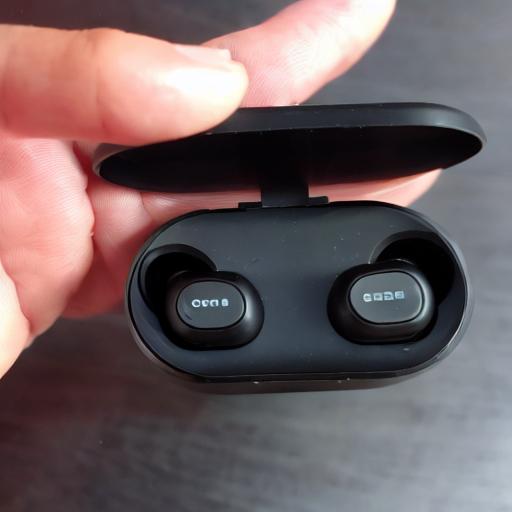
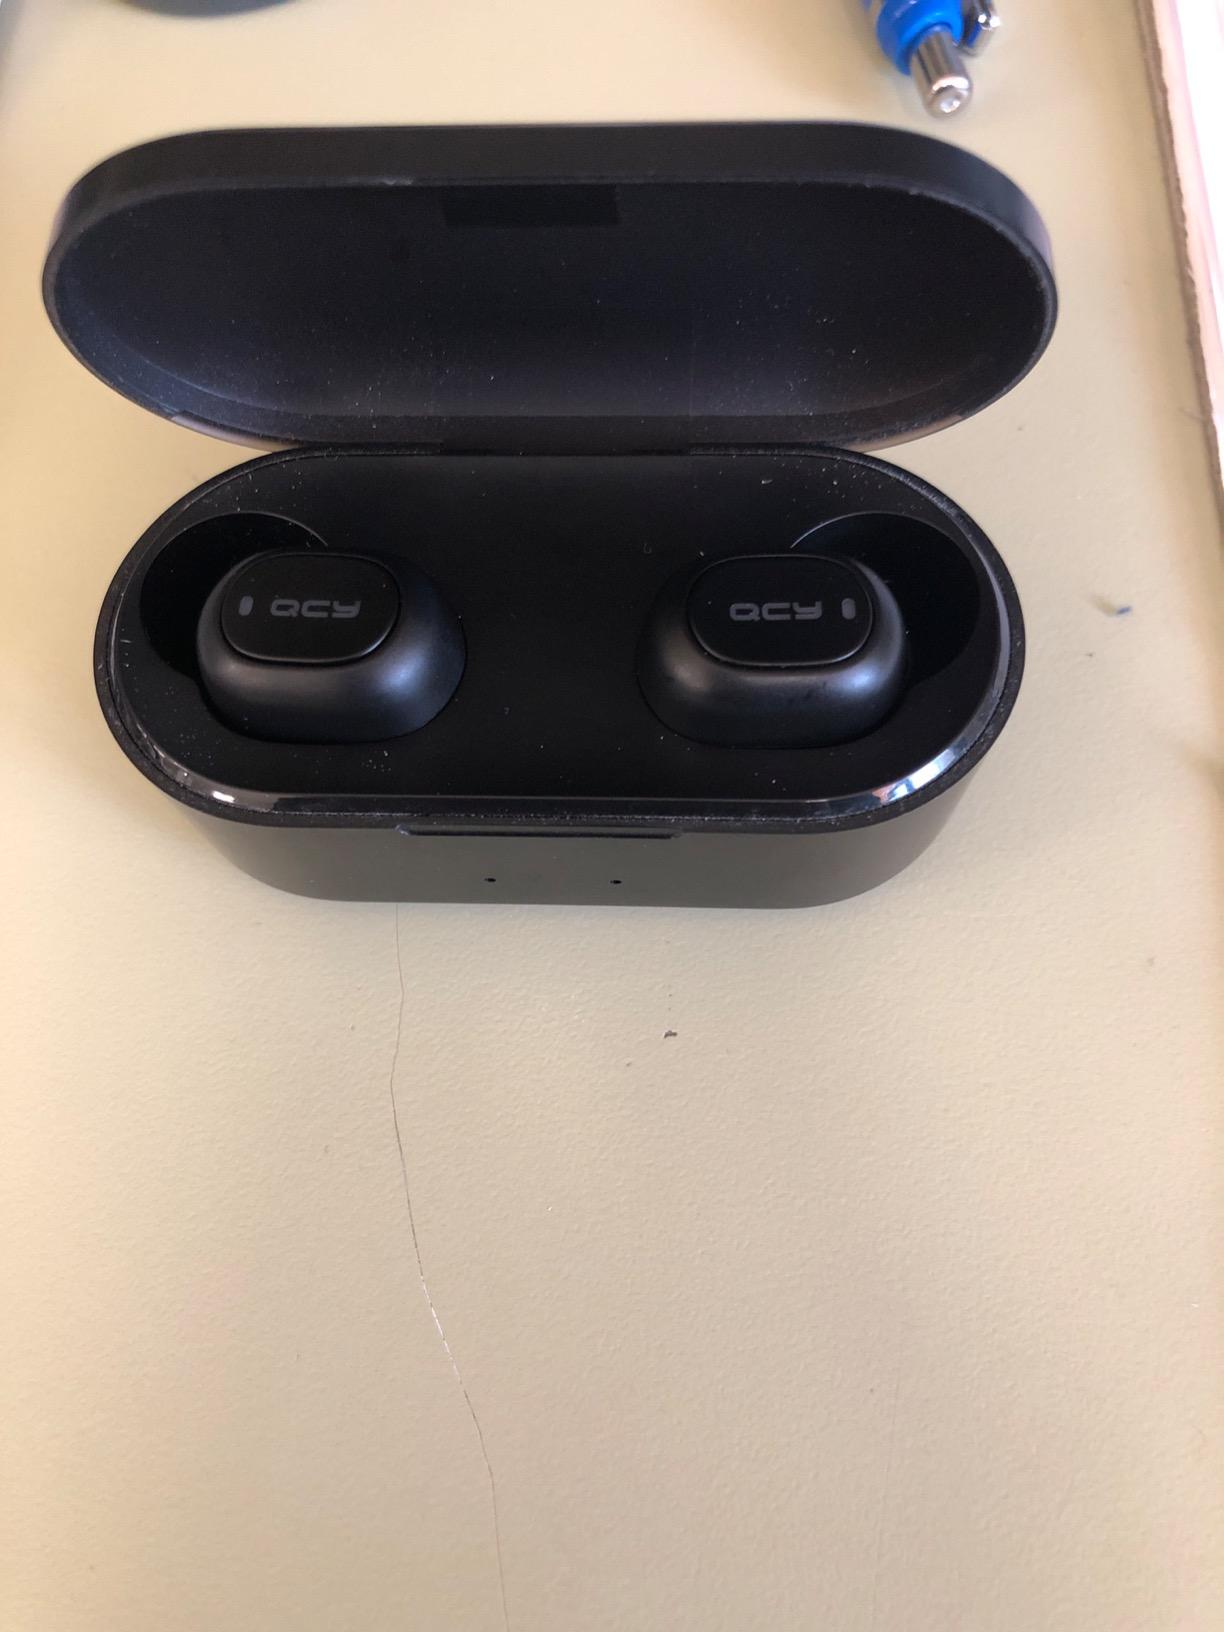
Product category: earbuds
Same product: no